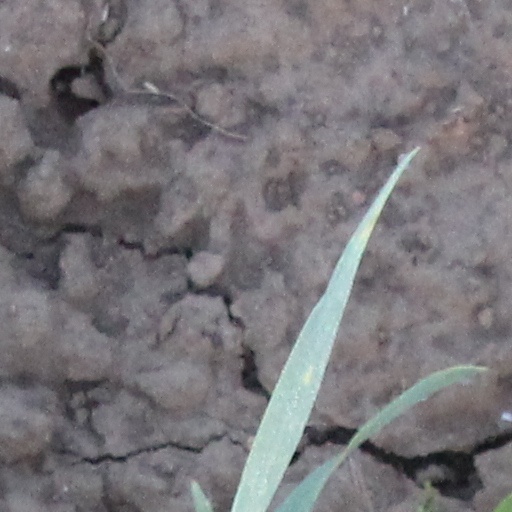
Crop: wheat